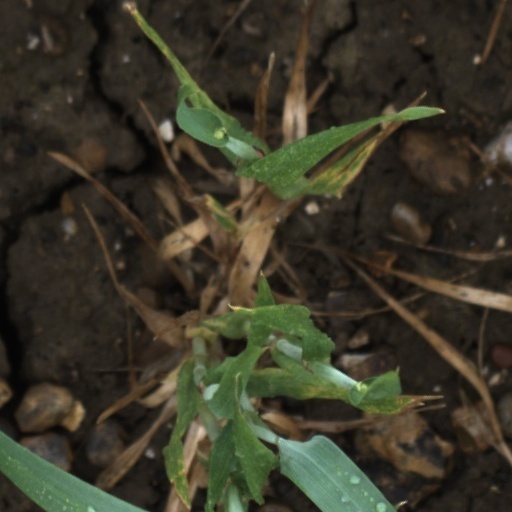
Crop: wheat